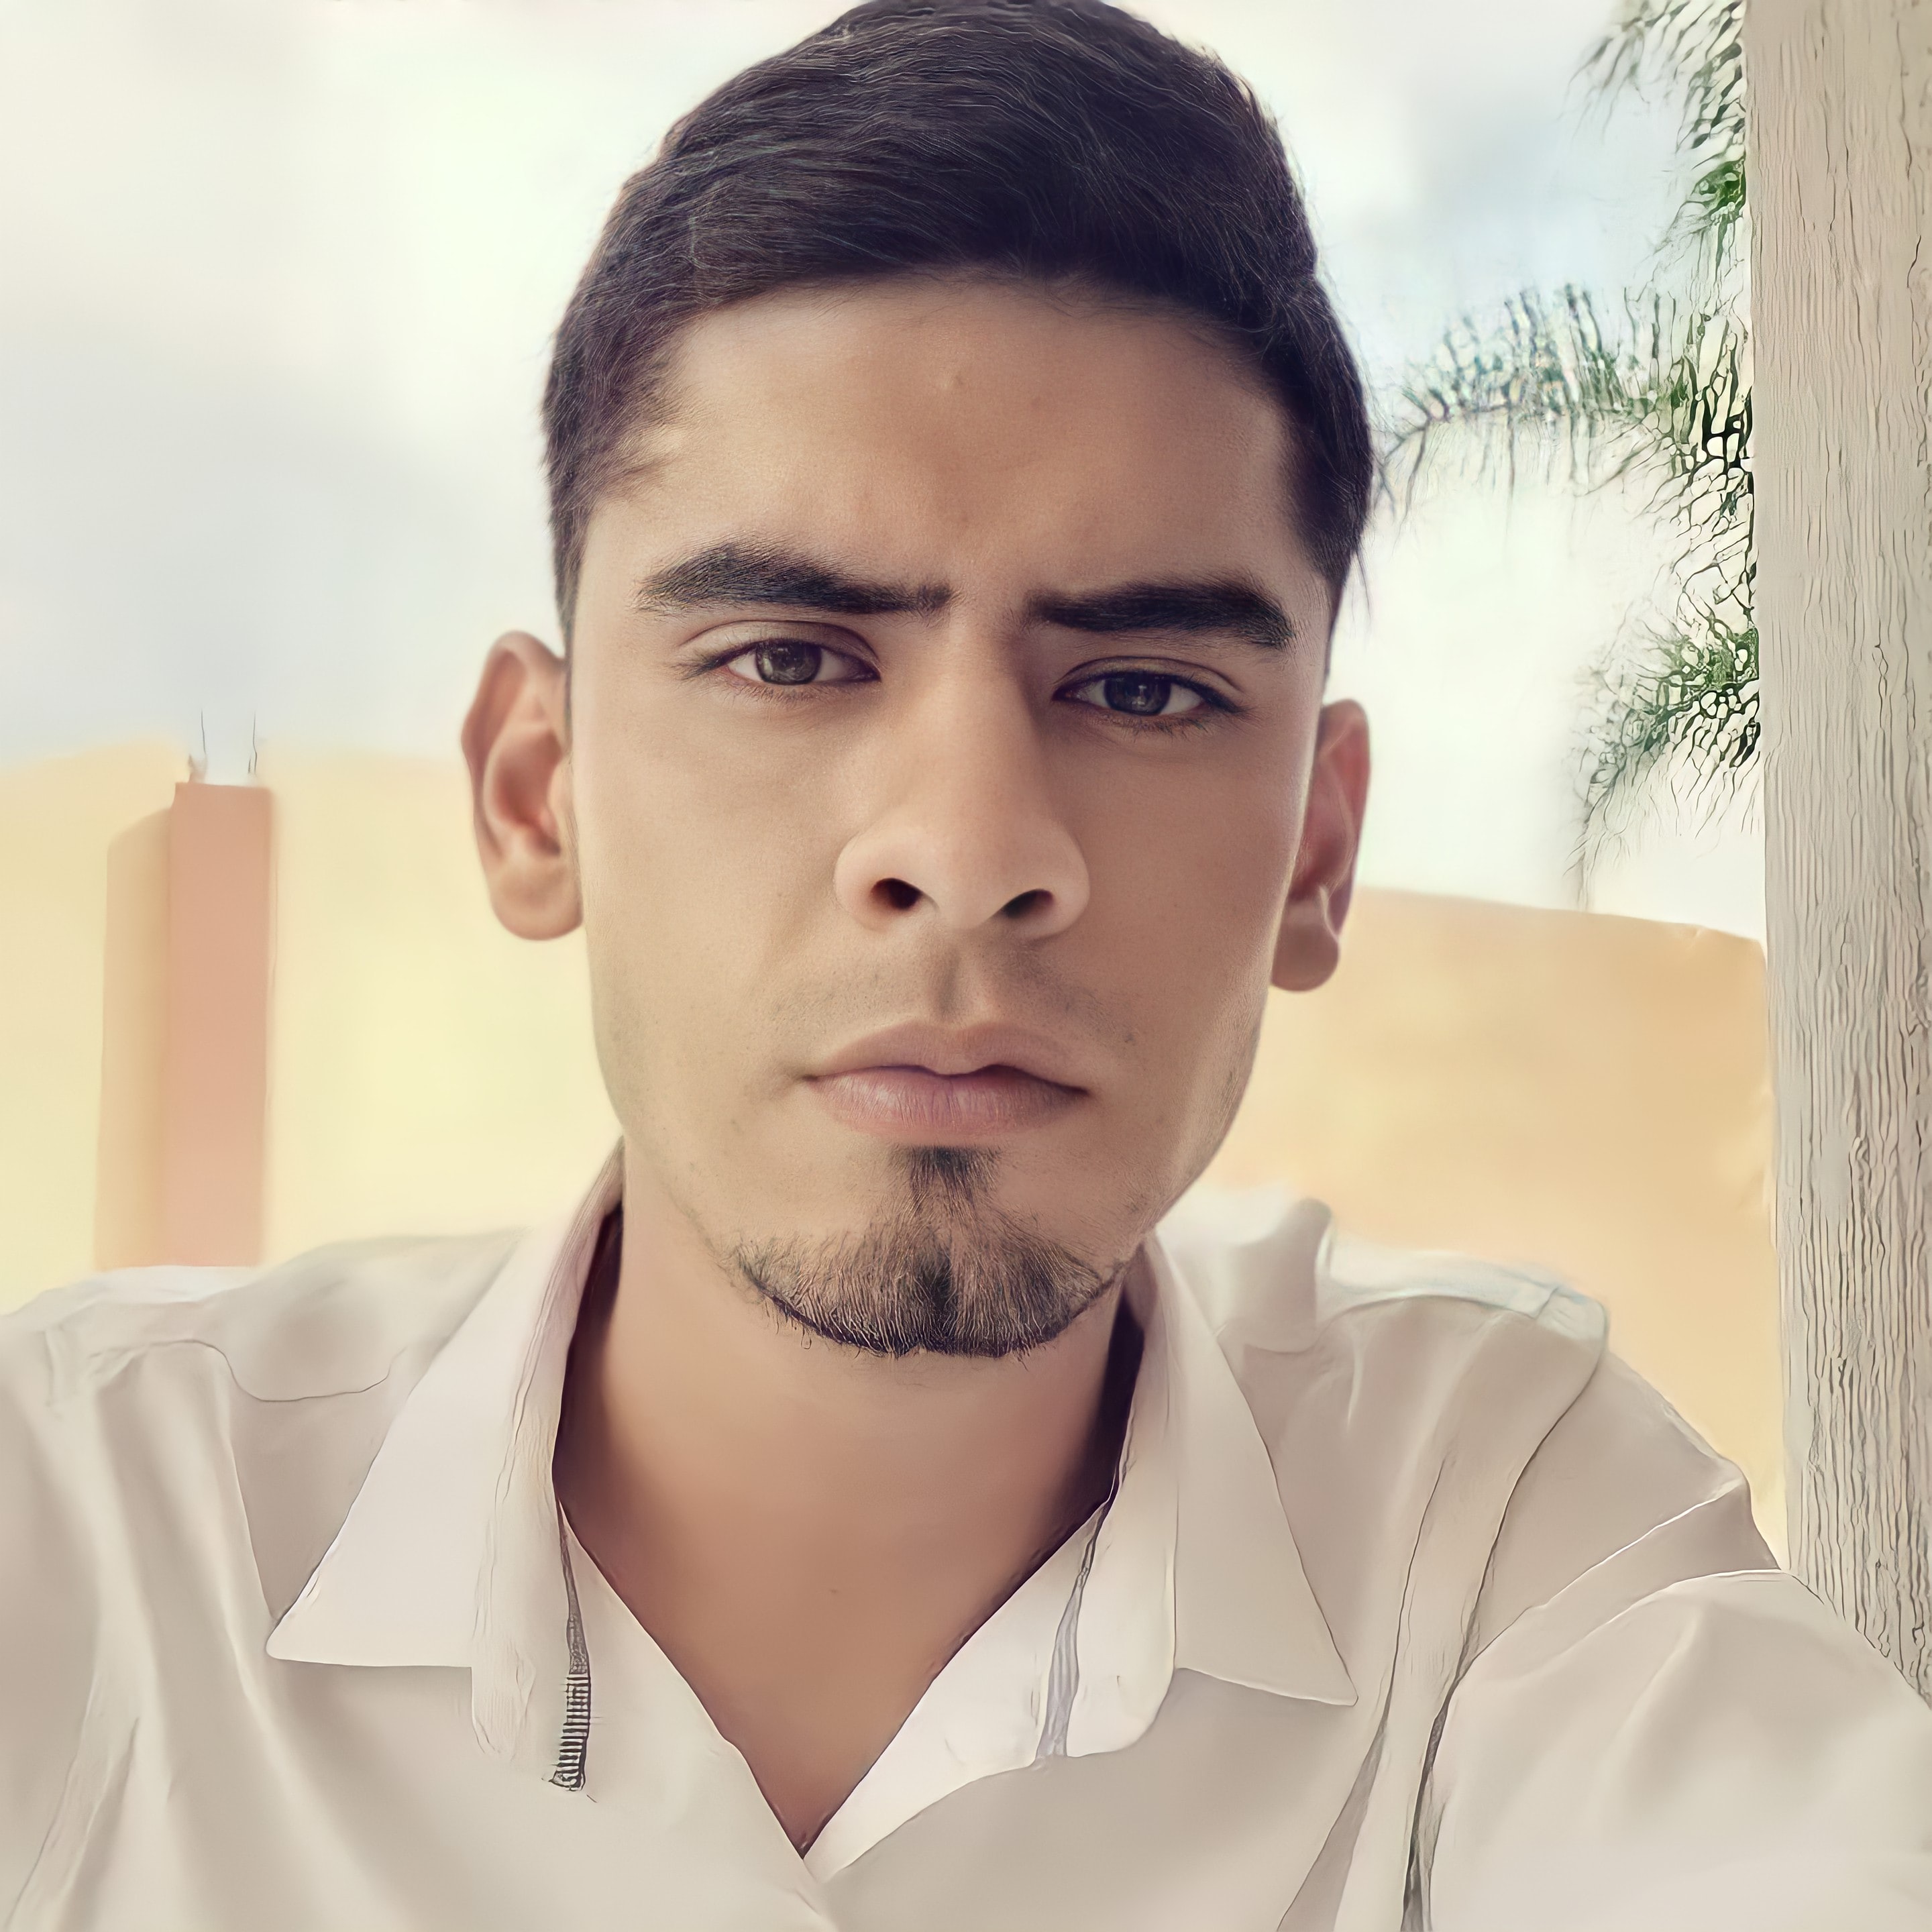
cute, boy, beautiful, mexican, forehead, nose, hair, cheek, lip, chin, eyebrow, shoulder, muscle, beard, mouth, dress shirt, eyelash, neck, vision care, ear, jaw, flash photography, sleeve, eyewear, collar, facial hair, happy, cool, No expression, selfie, black hair, white collar worker, blazer, chest, formal wear, moustache, t shirt, pleased, portrait photography, self portrait, portrait, crew cut, fashion accessory, top, photo shoot, buzz cut, model